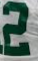
Number: 2